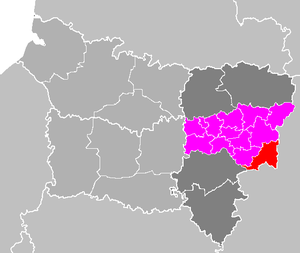
Le canton de Neufchâtel-sur-Aisne est une ancienne division administrative française située dans le département de l'Aisne et la région Picardie.
La Miette est une rivière française du département de l'Aisne, en région Hauts-de-France et un affluent droit de l'Aisne, c'est-à-dire un sous-affluent du fleuve la Seine, par l'Oise.